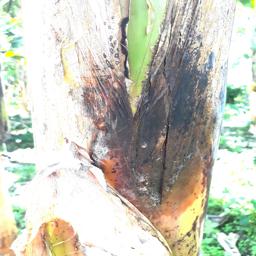
Label: PSEUDOSTEM WEEVIL